History of Poland (1939–1945)

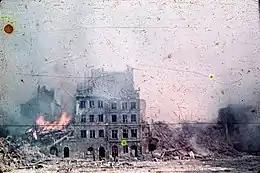
Warsaw Uprising in the Old Town

In early 1943, the Home Army built up its forces in preparation for a national uprising. The situation was soon complicated by the continuing strength of Germany and the threat presented by the advance of the Soviets, who promoted a territorial and political vision of a future Poland that was at odds with what the Polish leaders were striving for. The Council of National Unity, a quasi-parliament, was instituted in occupied Poland on 9 January 1944; it was chaired by Kazimierz Pużak, a socialist. The plan for the establishment of Polish state authority ahead of the arrival of the Soviets was code-named Operation Tempest and began in late 1943. Its major implemented elements were the campaign of the 27th Home Army Infantry Division in Volhynia (from February 1944), Operation Ostra Brama in Vilnius and the Warsaw Uprising. In most Polish-Soviet encounters, the Soviets and their allies ultimately opted not to cooperate with the Home Army and ruthlessly imposed their rule; in the case of the Warsaw Uprising, the Soviets waited for the Germans to defeat the insurgents. The forces of the Polish right-wing called for stopping the war against Germany and concentrating on fighting the communists and the Soviet threat.